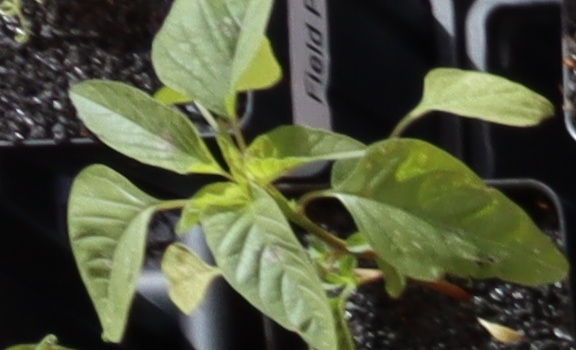
Label: Palmer Amaranth